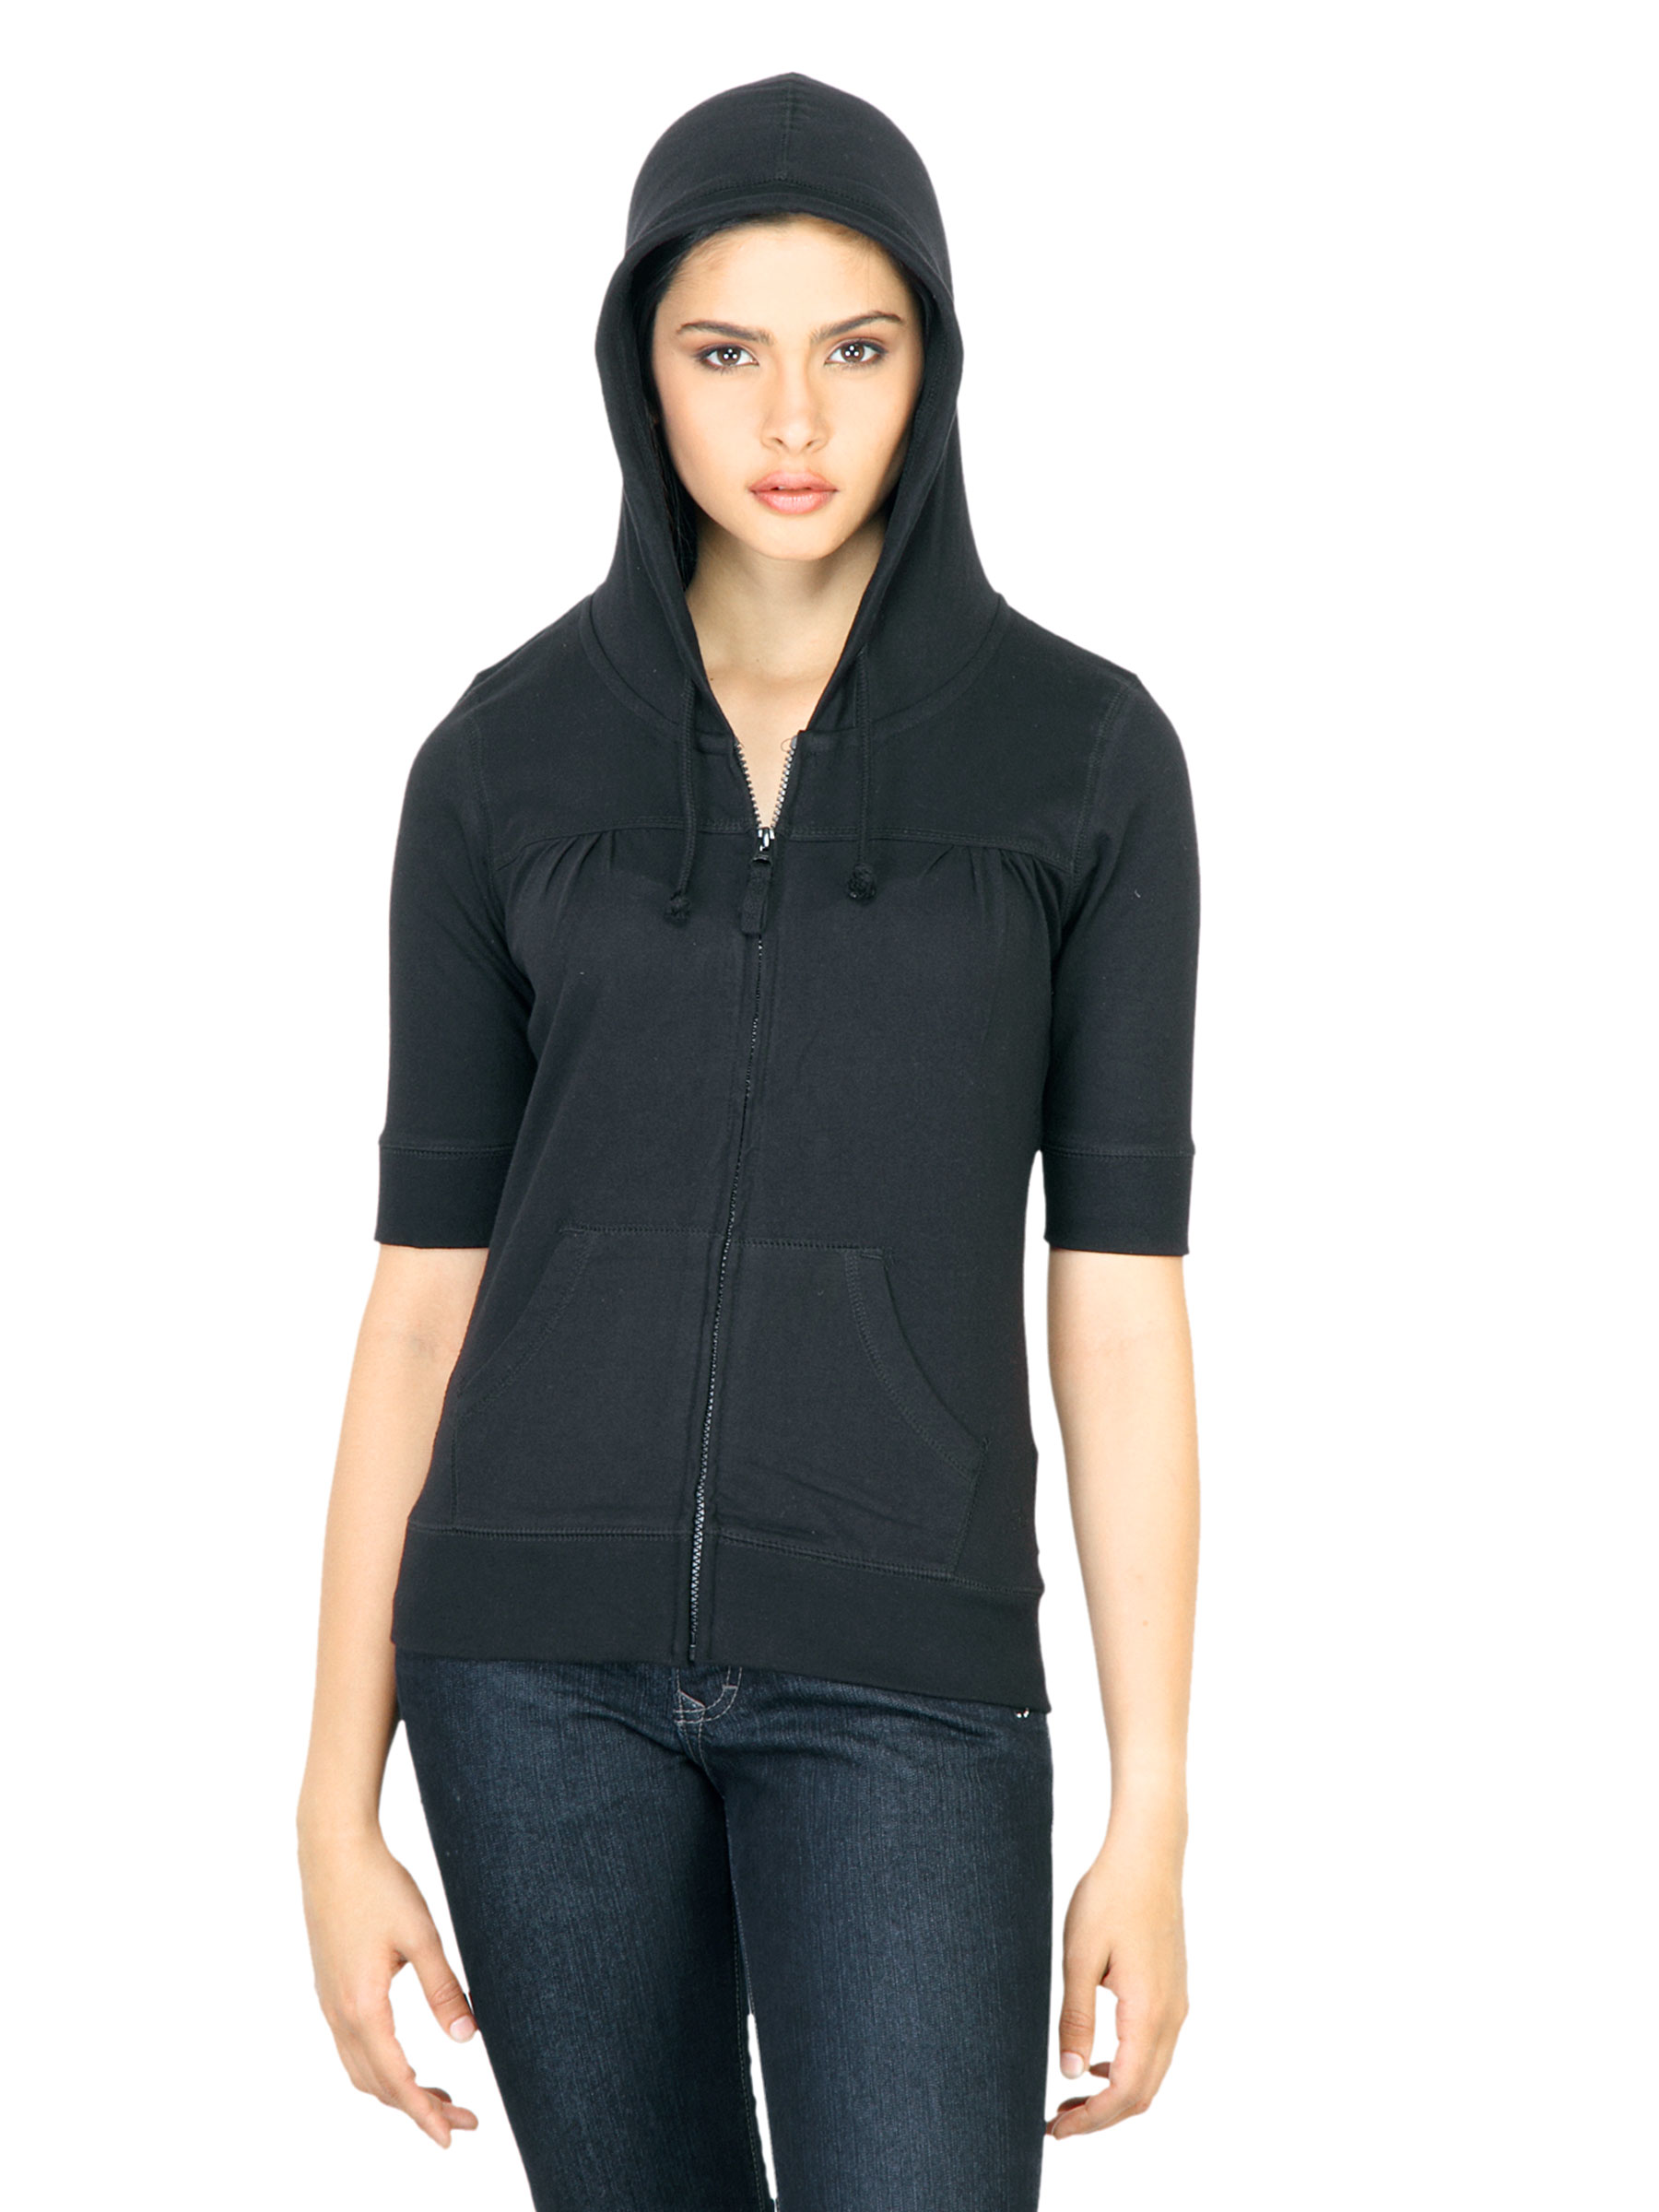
Wrangler Women Ann Black Sweatshirt
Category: Apparel / Topwear / Sweatshirts
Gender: Women
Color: Black
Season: Fall 2011
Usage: Casual